Great Notch station

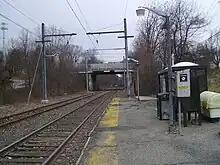
The station looking towards Hackettstown prior to closure

The opening of the Montclair State University station in 2004 and the Wayne Route 23 Transit Center's train platform in 2008 made Great Notch one of three stations in Little Falls, and it did not have nearly the ridership of either of the two other stations. The opening of nearby Montclair State University Station pulled away commuters from Great Notch. The small parking lot facing the station had very little room for cars and a parking lot on the opposite side of the single tracked station was isolated from it by fencing. Further exacerbating the problem was that the small lot abutting Notch Road was not marked specifically for train passengers only. Great Notch had (and still has) a bus stop on the corner of Notch and Long Hill Roads that serves buses headed for Port Authority Bus Terminal, and commuters using the bus would park in the train station's parking lot (and still do, as it was never blocked off) and catch the bus up the street.